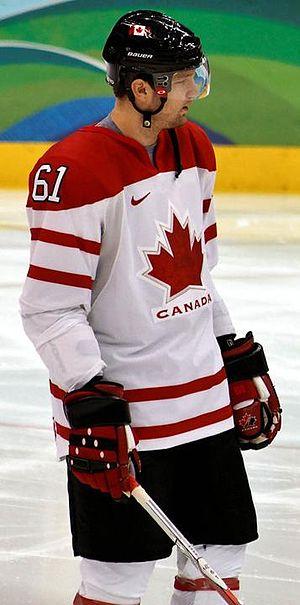
Richard McLaren Nash, dit Rick Nash, est un joueur professionnel canadien de hockey sur glace qui évoluait en tant qu'ailier gauche.